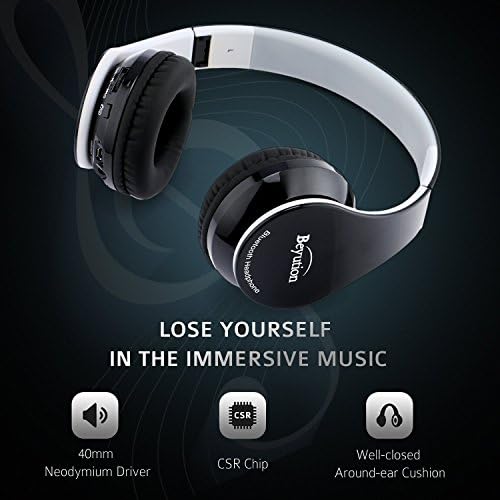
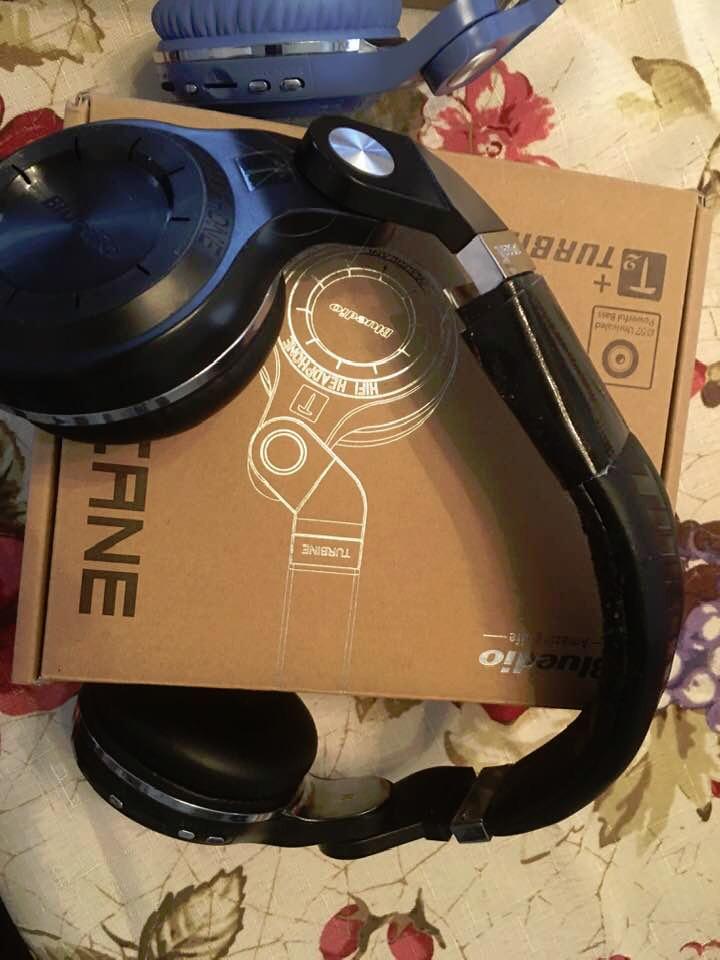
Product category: headphones
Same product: no